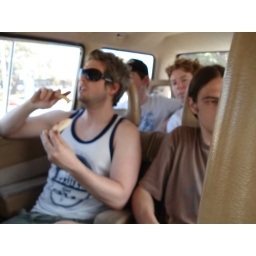
Lots of boys in the back of the VW van- on the way to the beach in Anglesea